North Sea oil

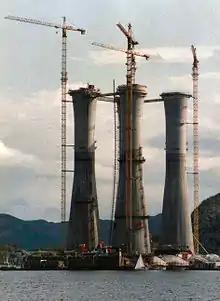
A 'Statfjord' gravity-based structure under construction in Norway. Almost all of the structure was submerged.

Volatile weather conditions in Europe's North Sea have made drilling particularly hazardous, claiming many lives (see Oil platform). The conditions also make extraction a costly process; by the 1980s, costs for developing new methods and technologies to make the process both efficient and safe far exceeded NASA's budget to land a man on the moon. The exploration of the North Sea has continually pushed the edges of the technology of exploitation (in terms of what can be produced) and later the technologies of discovery and evaluation (2-D seismic, followed by 3-D and 4-D seismic; sub-salt seismic; immersive display and analysis suites and supercomputing to handle the flood of computation required).